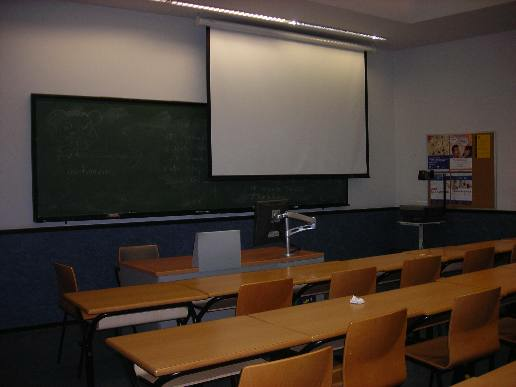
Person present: No